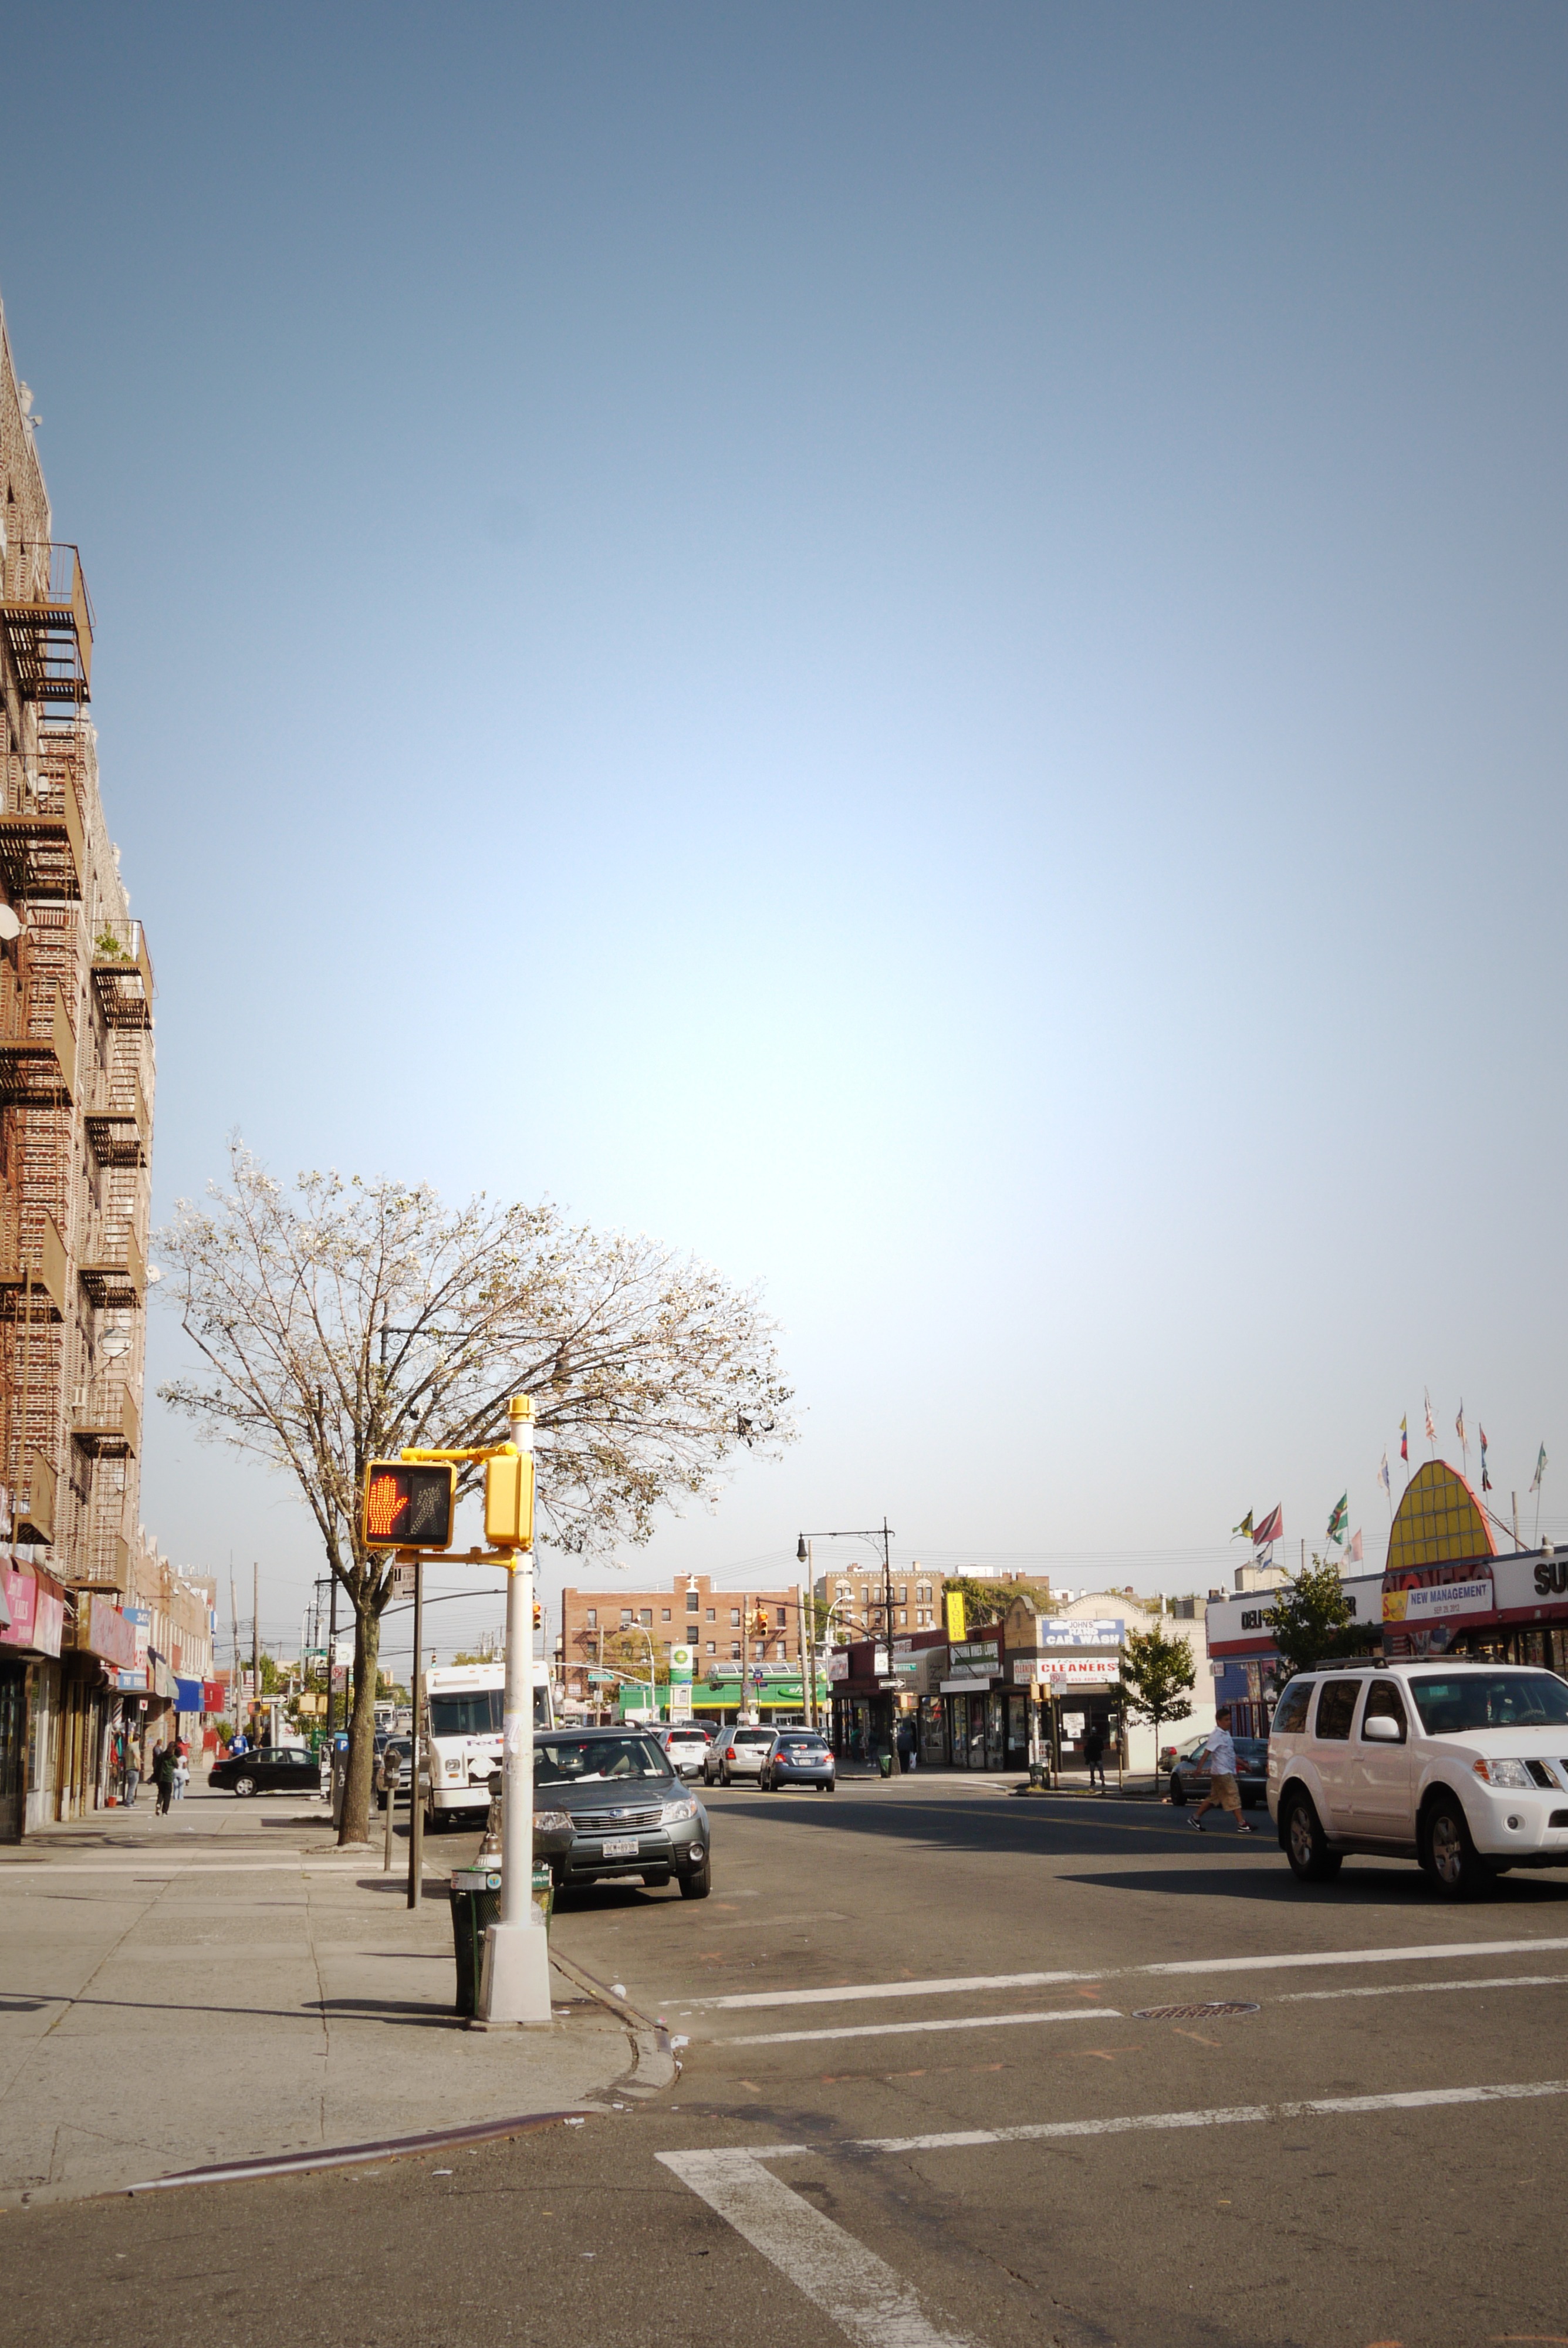
road, street, town, city, new york, cityscape, downtown, lighting, united states, infrastructure, neighbourhood, urban area, residential area, human settlement, the bronx